Nancy Darsch

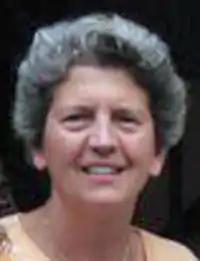
Darsch in 2011

Nancy Darsch (December 29, 1951 – November 2, 2020) was an American women's basketball coach who worked at both the professional and NCAA Division I college levels. A native of Plymouth, Massachusetts, Darsch was a 1973 graduate of Springfield College. She also earned a master's degree in physical education from the University of Tennessee. Darsch was inducted into the Ohio State Athletics Hall of Fame on September 25, 2014.